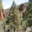
Label: pine_tree